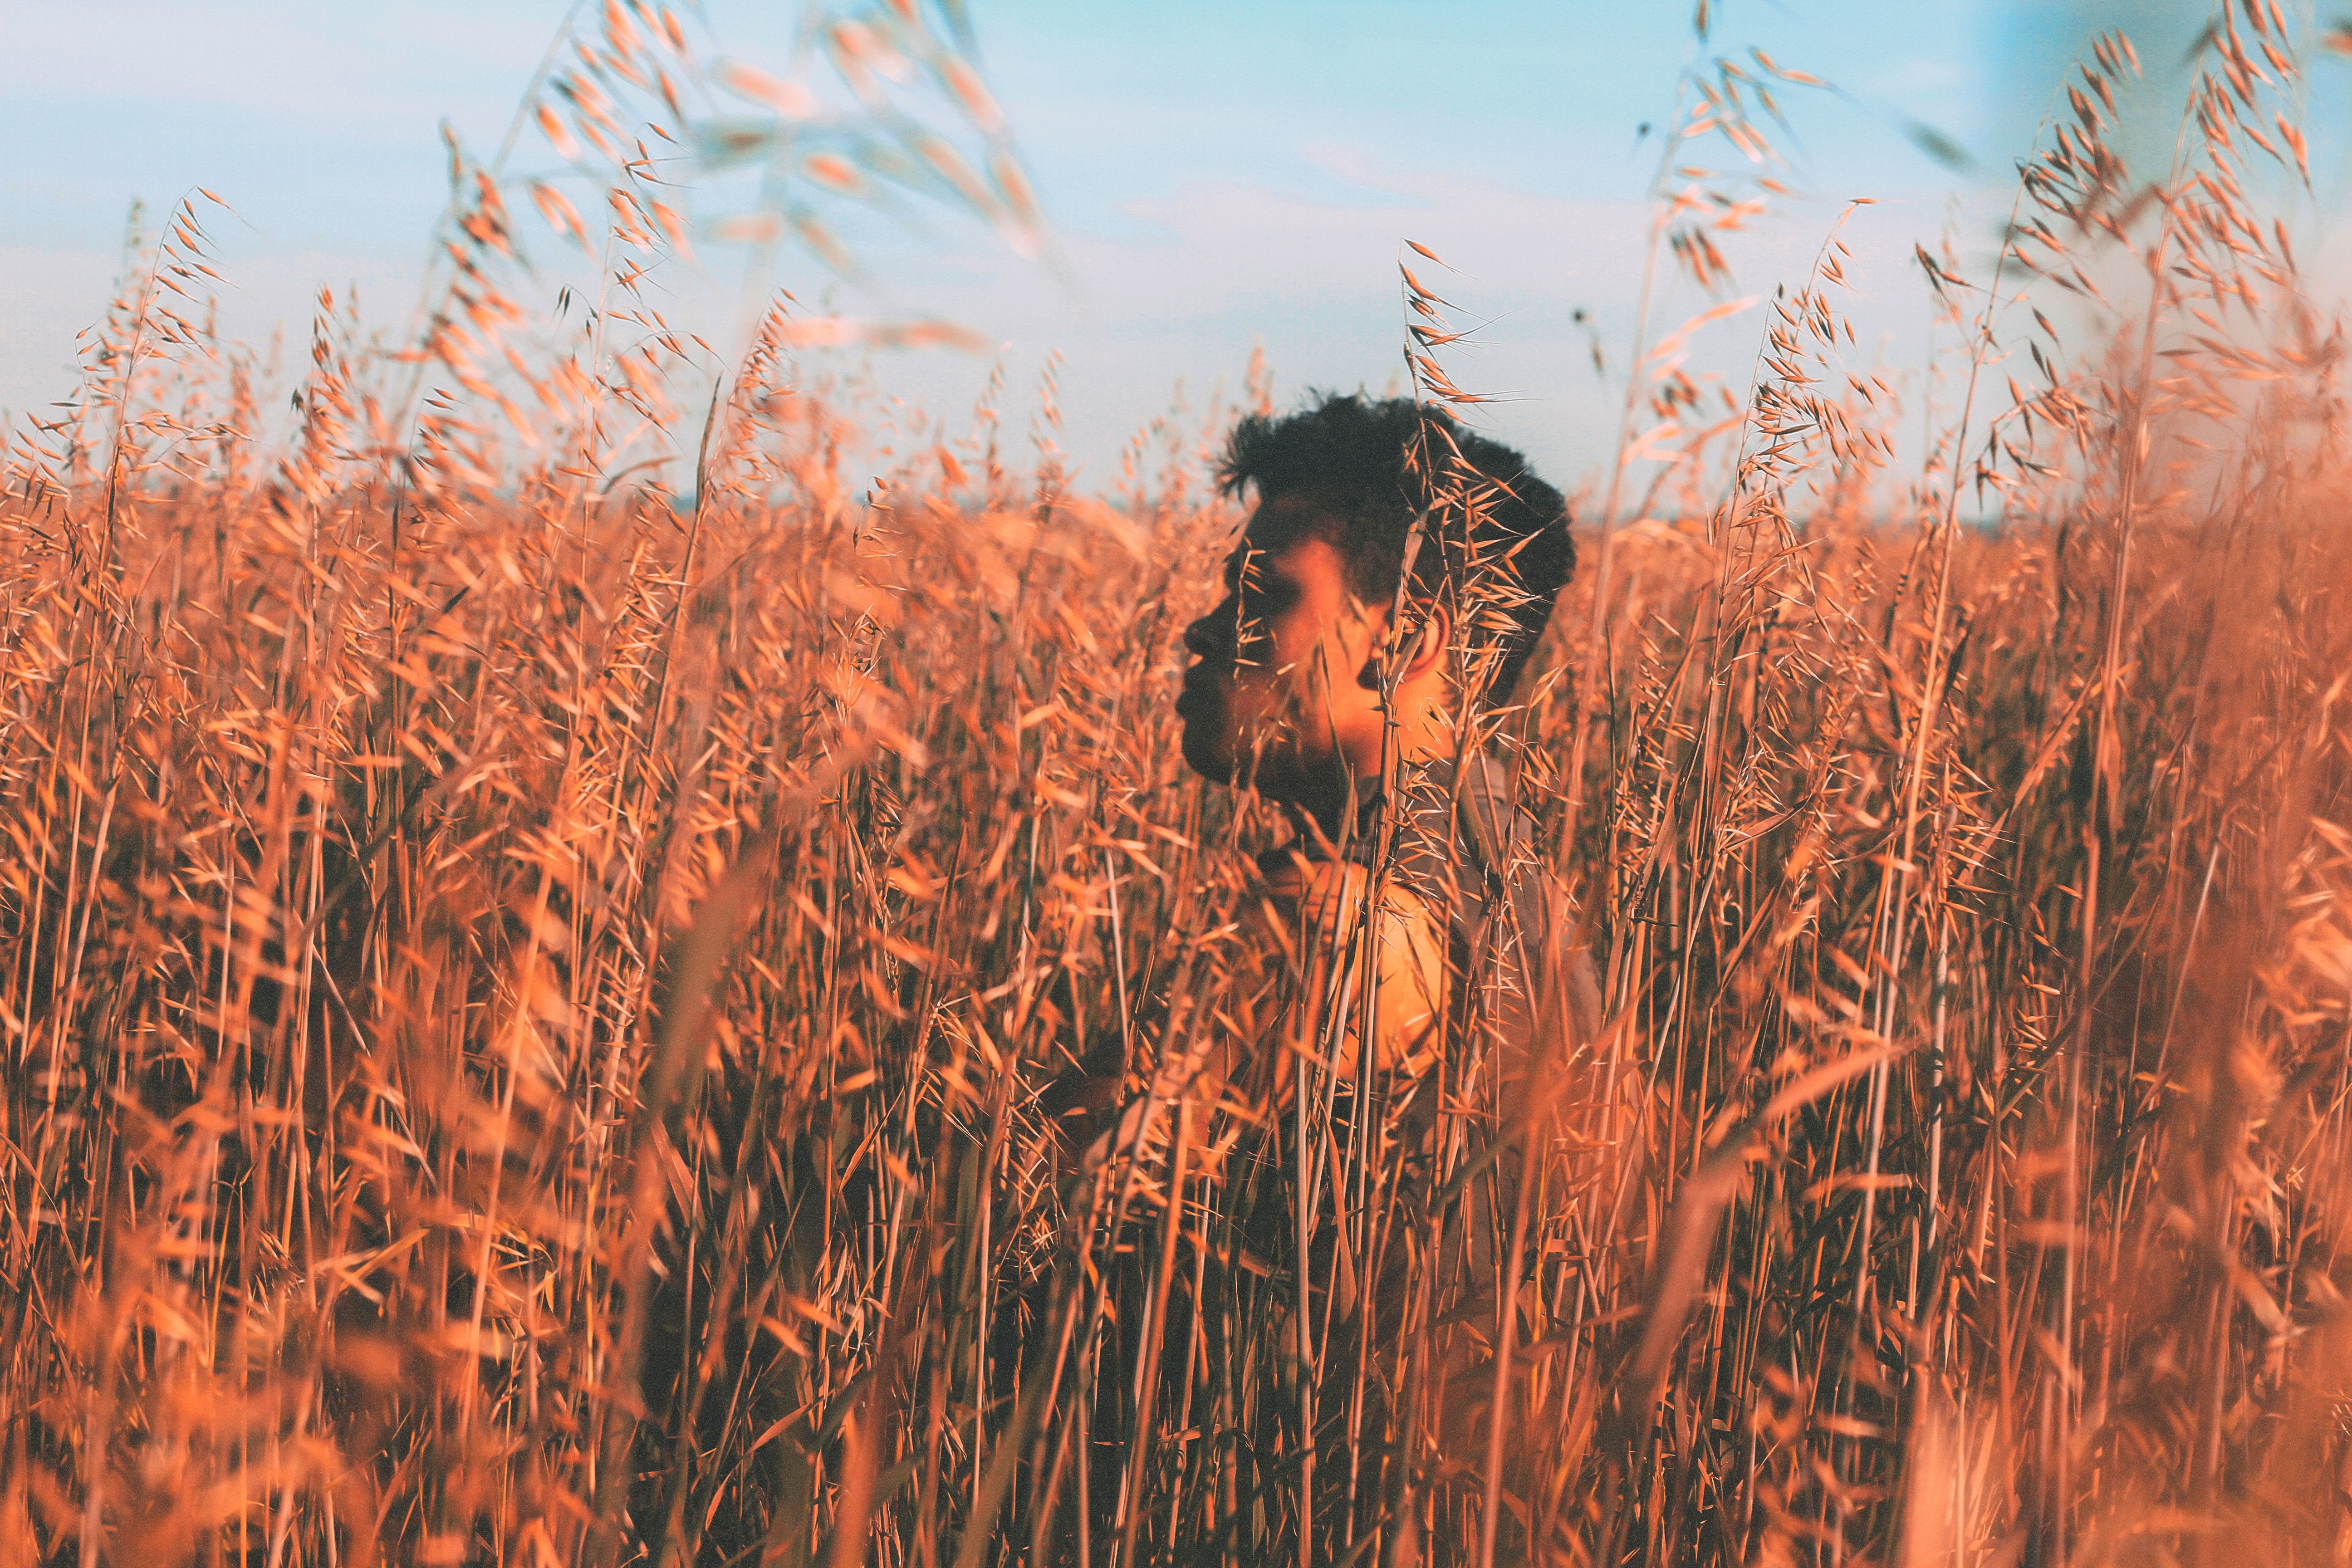
man, nature, grass, people, plant, sunshine, sunset, field, farm, prairie, morning, flower, guy, rural, crop, autumn, agriculture, season, savanna, plants, outdoors, grassland, crops, flowering plant, natural environment, grass family, phragmites